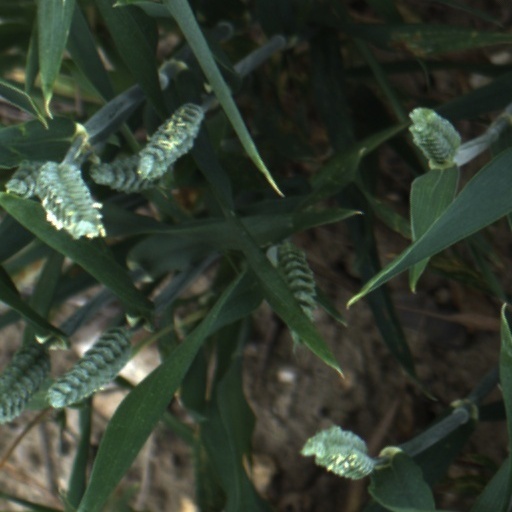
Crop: wheat